Answer in natural language. Considering the relative positions, is Doorframe above or below black colour l shaped countertop? Choose between the following options: below or above
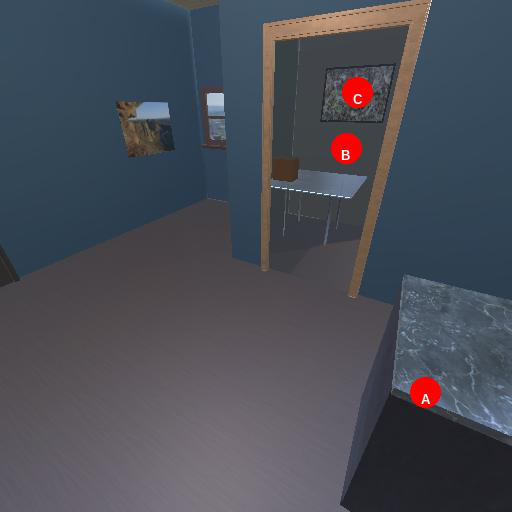
<answer>above</answer>